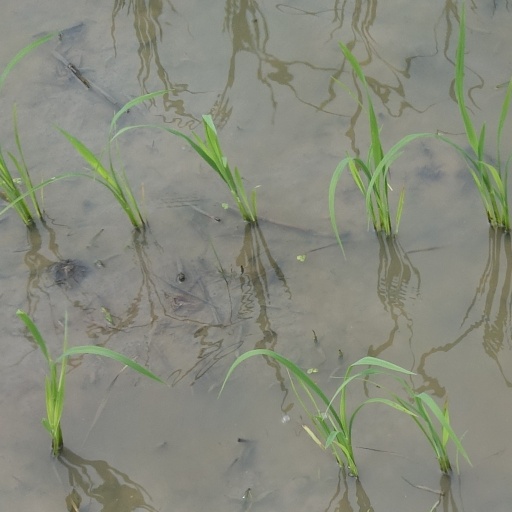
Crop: rice